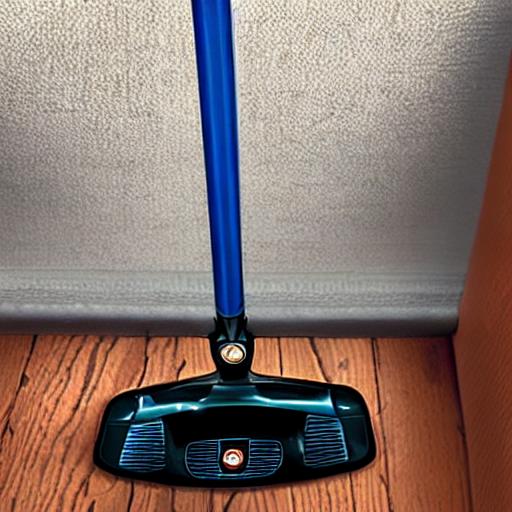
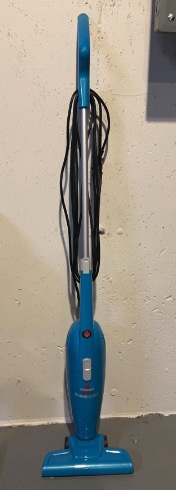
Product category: items_vacuum
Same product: no